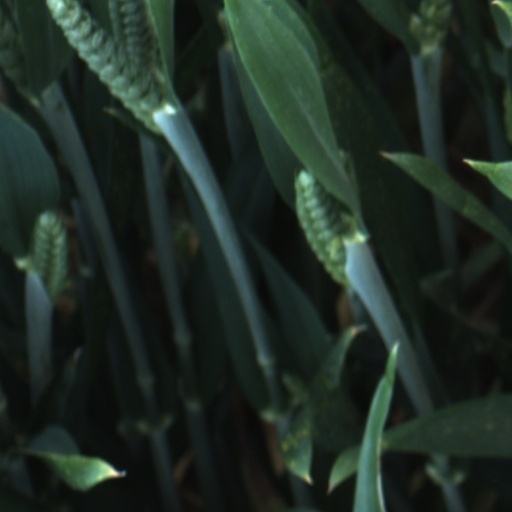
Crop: wheat